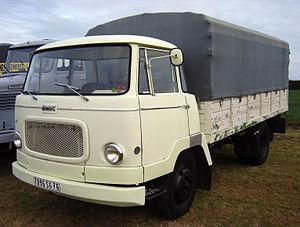
UNIC Donon (version 6 t du Vosges) plateau bâché avec la cabine Auteuil.
Unic était un constructeur français de voitures de tourisme et de camions. Unic a également produit des autocars.
Simca Industries est une société créée en 1958 par l'association des marques rachetées par Simca : Saurer, Simca Division Poids lourds, Someca et Unic.